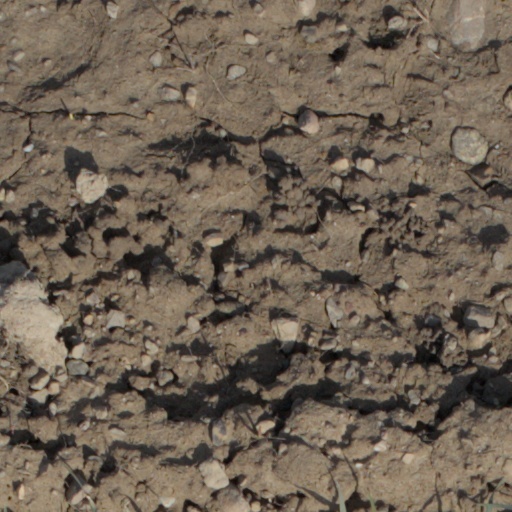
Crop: wheat